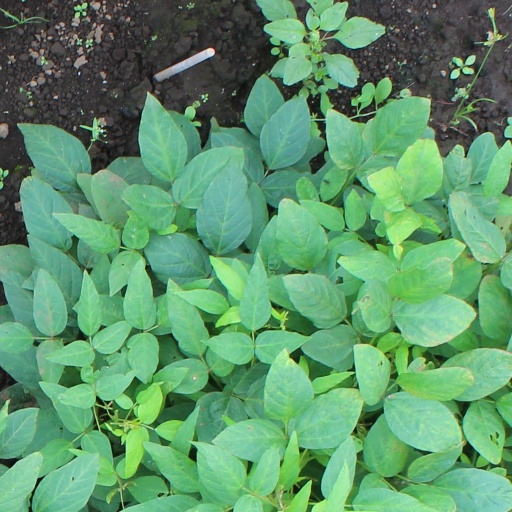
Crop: soybean